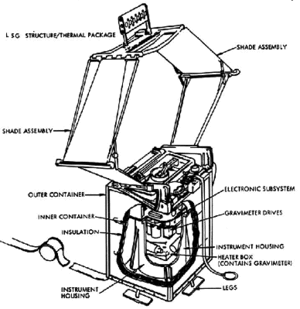
L’Apollo Lunar Surface Experiments Package est un ensemble d'instruments scientifiques installé par les astronautes des six missions du programme Apollo à la surface de la Lune entre 1969 et 1972. La mission Apollo 11 installa une version simplifiée de l'ALSEP : l’Early Apollo Scientific Experiments Package.